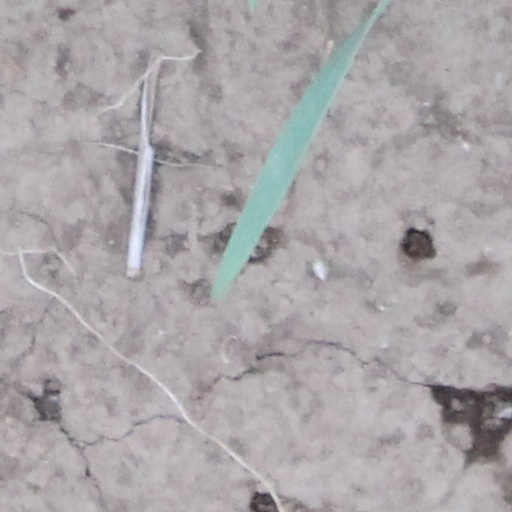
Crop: wheat